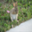
Label: rabbit